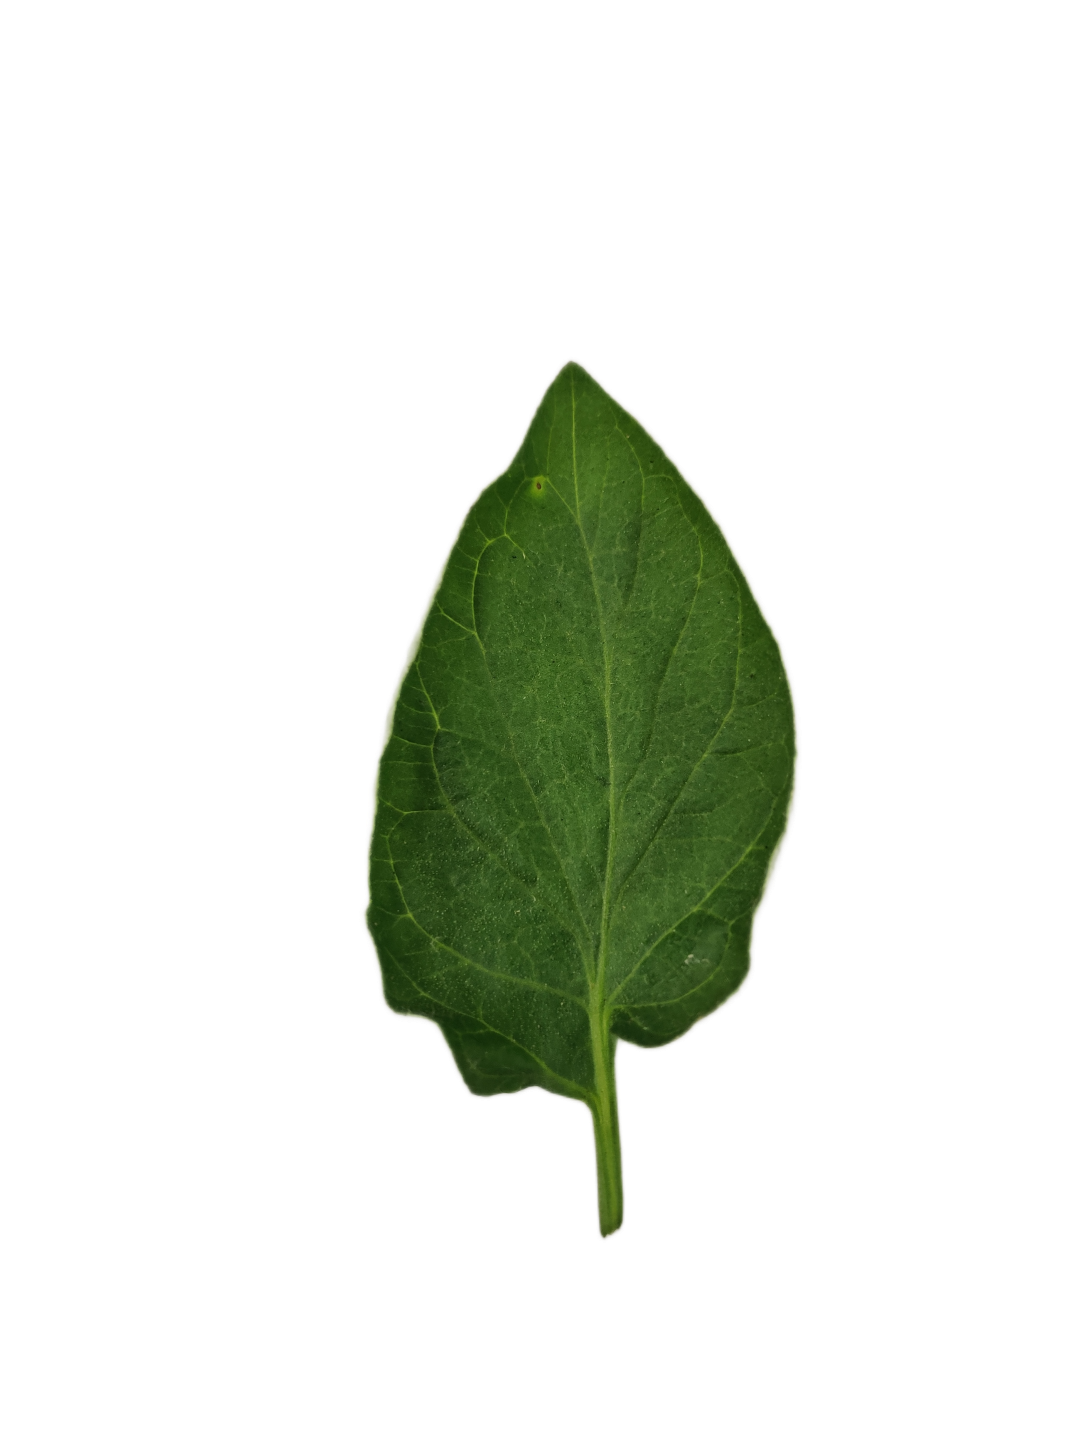
Crop: Tomato
Label: Healthy